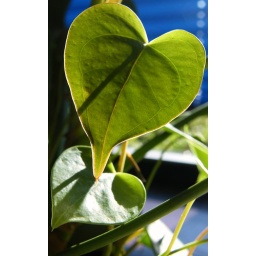
My desk plant in work